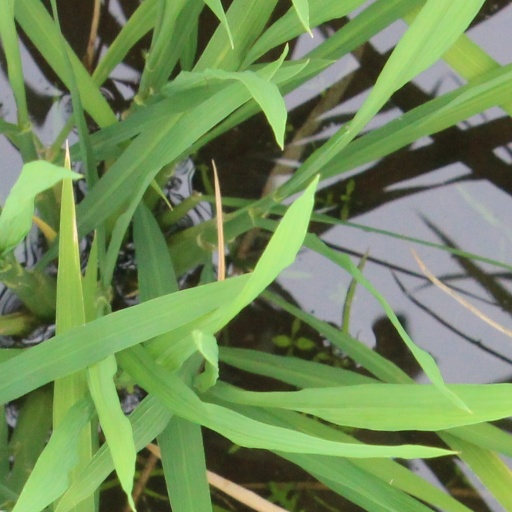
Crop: rice